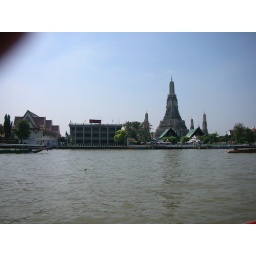
A view of Wat Arun from a water taxi on the Chao Phraya river in Bangkok